Spanish conquest of Guatemala

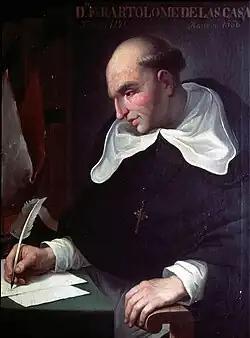
Painting of Bartolomé de las Casas

By 1537 the area immediately north of the new colony of Guatemala was being referred to as the "Tierra de Guerra" ("Land of War"). Paradoxically, it was simultaneously known as "Verapaz" ("True Peace"). The Land of War described an area that was undergoing conquest; it was a region of dense forest that was difficult for the Spanish to penetrate militarily. Whenever the Spanish located a centre of population in this region, the inhabitants were moved and concentrated in a new colonial settlement near the edge of the jungle where the Spanish could more easily control them. This strategy resulted in the gradual depopulation of the forest, simultaneously converting it into a wilderness refuge for those fleeing Spanish domination, both for individual refugees and for entire communities, especially those "congregaciones" that were remote from centres of colonial authority. The Land of War, from the 16th century through to the start of the 18th century, included a vast area from Sacapulas in the west to Nito on the Caribbean coast and extended northwards from Rabinal and Salamá, and was an intermediate area between the highlands and the northern lowlands. It includes the modern departments of Baja Verapaz and Alta Verapaz, Izabal and Petén, as well as the eastern part of El Quiché and a part of the Mexican state of Chiapas. The western portion of this area was the territory of the Qʼeqchiʼ Maya.